Beetley

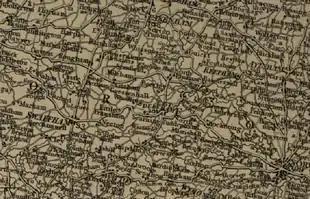
Map of Beetley from 1806

According to the BGS, Beetley has a superficial deposit of glacial sand and gravel, whilst the bedrock of Beetley and the surrounding area consists of sandstone and mudstone, with veins of white chalk running across Beetley.